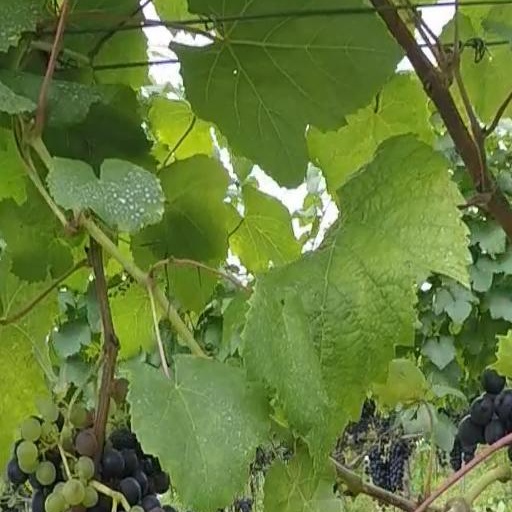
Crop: grape